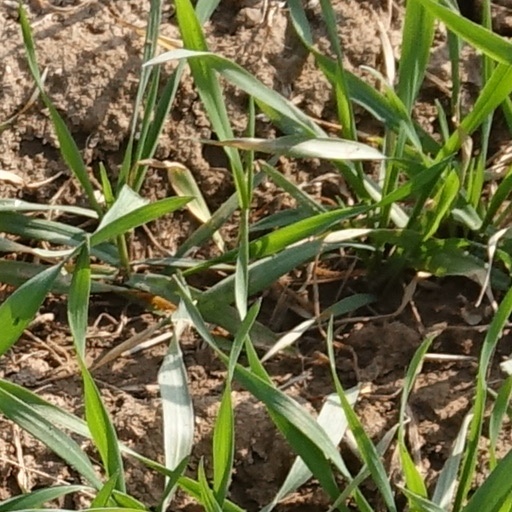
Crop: wheat